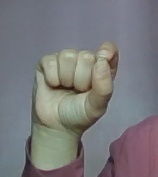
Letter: fa